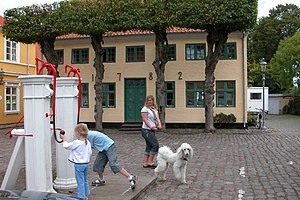
Ærø / Erhverv
Ærøskøbing
Ærø er en 88 km² stor moræneø som ligger ved den sydlige indgang til Lillebælt og er omgivet af Fyn mod nord, Langeland mod øst, Slesvig-Holsten mod syd og Als mod vest. Ærø er en af Danmarks mindste ø-kommuner. Her bor cirka 5.956 mennesker.